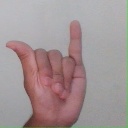
अक्षर: य